Theater Freiburg

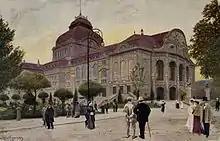
The theater in 1911

Construction of the present day theatre was started in 1905 under Otto Winterer, Lord Mayor of Freiburg at the time. It was designed by the Berlin architect Heinrich Seeling in an eclectic style combining a Neo-Baroque building with Art Nouveau decorative elements and built on the site of the former "Dauphin" bastion, part of Vauban's town fortifications. The architectural sculptures were modelled out of plaster by Hermann Feuerhahn and realised by six sculptors from Freiburg: Julius Seitz, his students Louis Granget, Theodor Hengst and August Muessle, along with Ludwig Kubanek and a Berlin colleague, Albert Mayer. The building was opened to the public on October 8, 1910, with performances of both "Wallenstein's Camp" by Friedrich Schiller and the “Festwiese” from Richard Wagner's "The Mastersingers of Nuremberg".